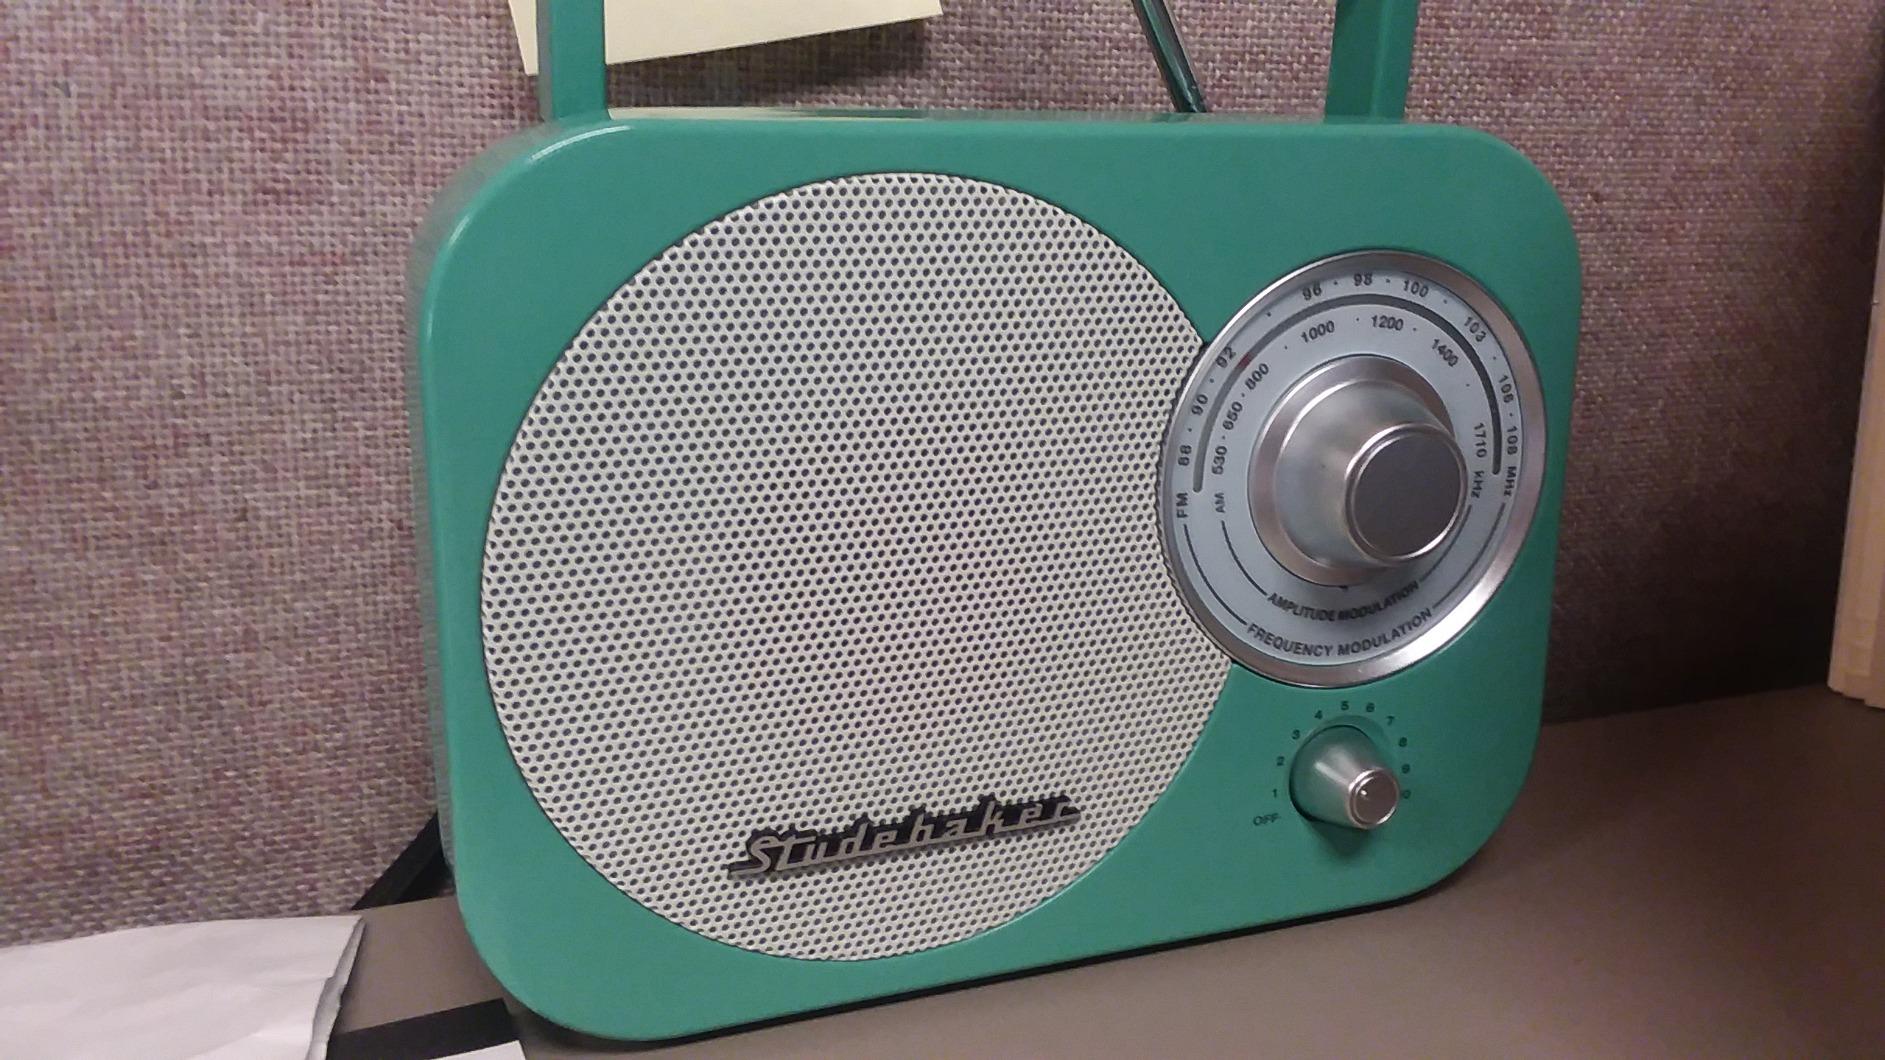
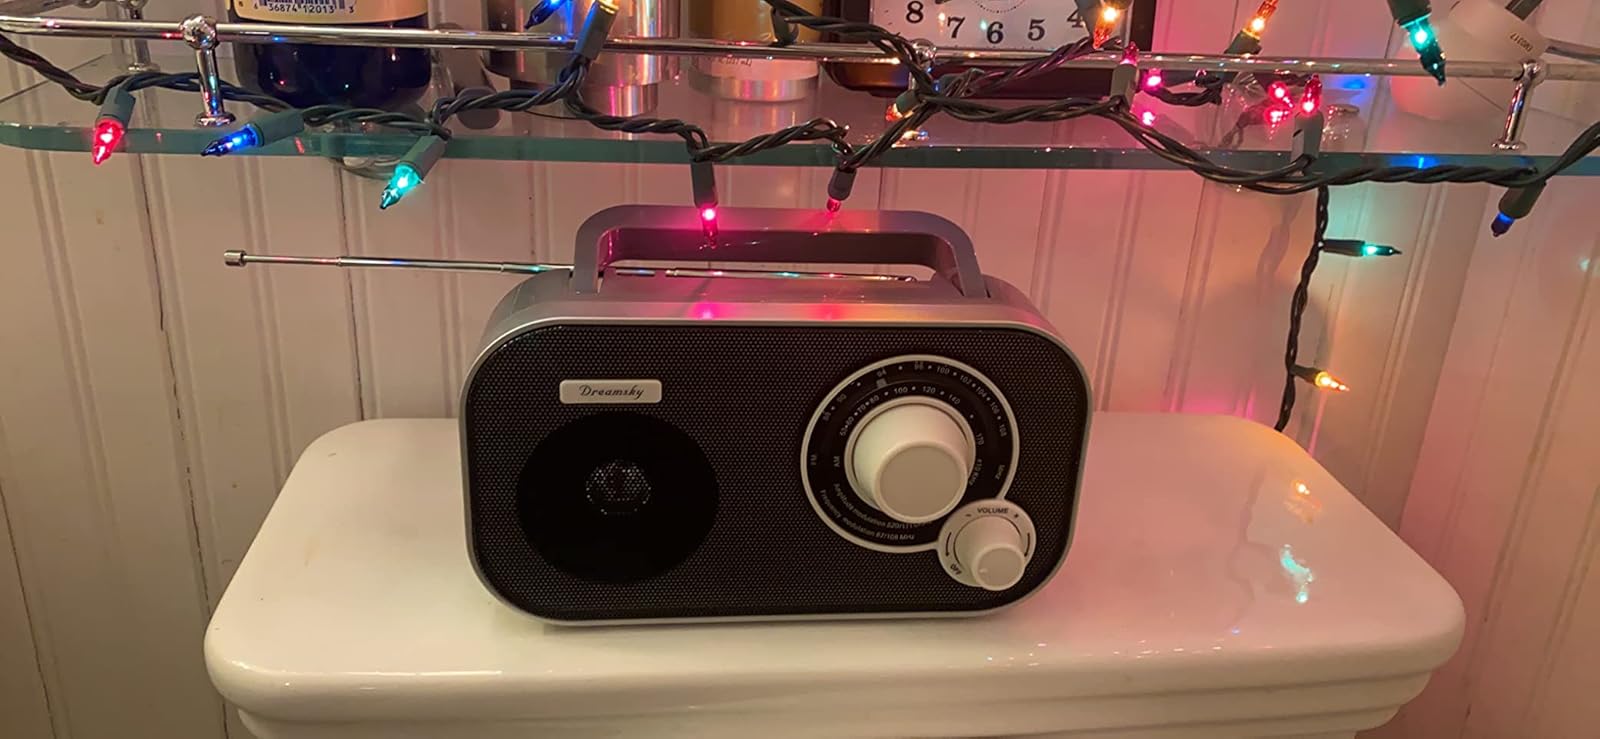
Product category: radio
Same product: no